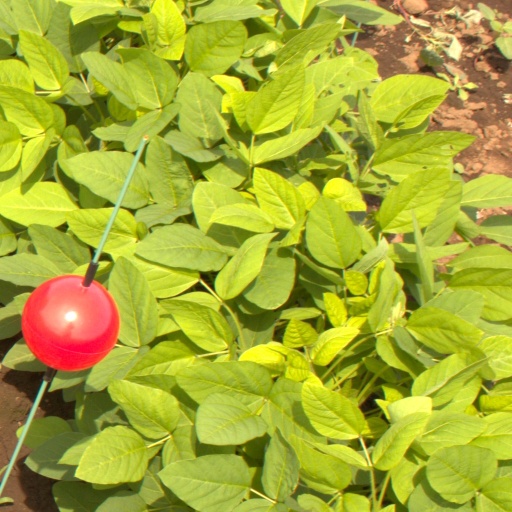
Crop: soybean